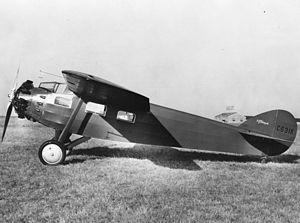
Le Cessna DC-6 est un avion américain à aile haute de transport pour 4 passagers construit par la compagnie Cessna Aviation dans les années 1920. Il est utilisé par l'USAAF sous la désignation UC-77 / UC-77A.